Young Aphrodites

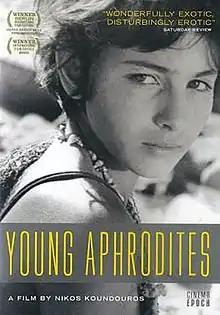

Young Aphrodites (translit. Mikres Afrodites) is a drama film of 1963 directed by Nikos Koundouros based on a script of Vassilis Vassilikos.